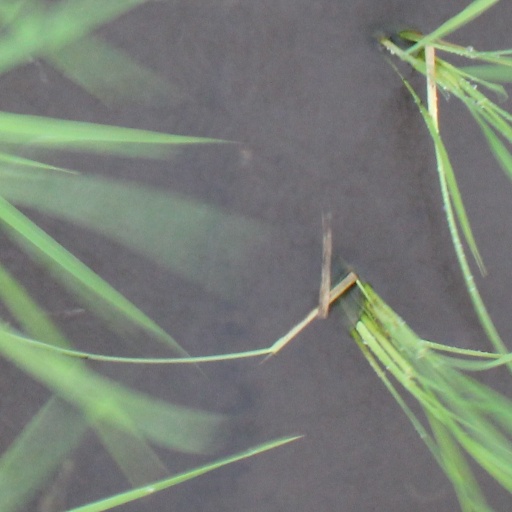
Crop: rice